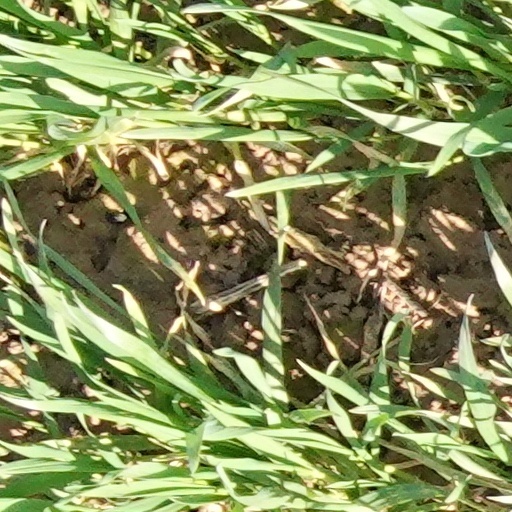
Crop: wheat